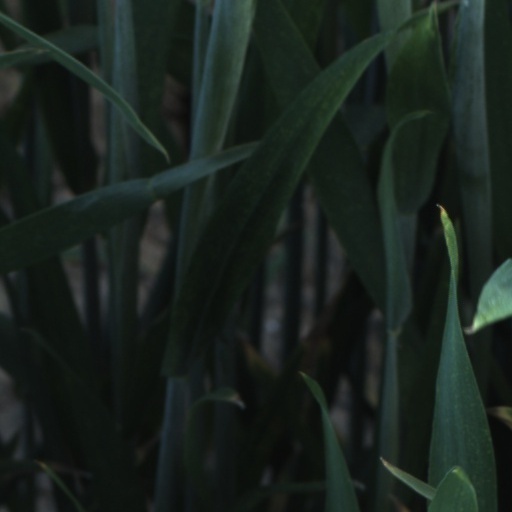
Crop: wheat